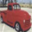
Label: pickup_truck